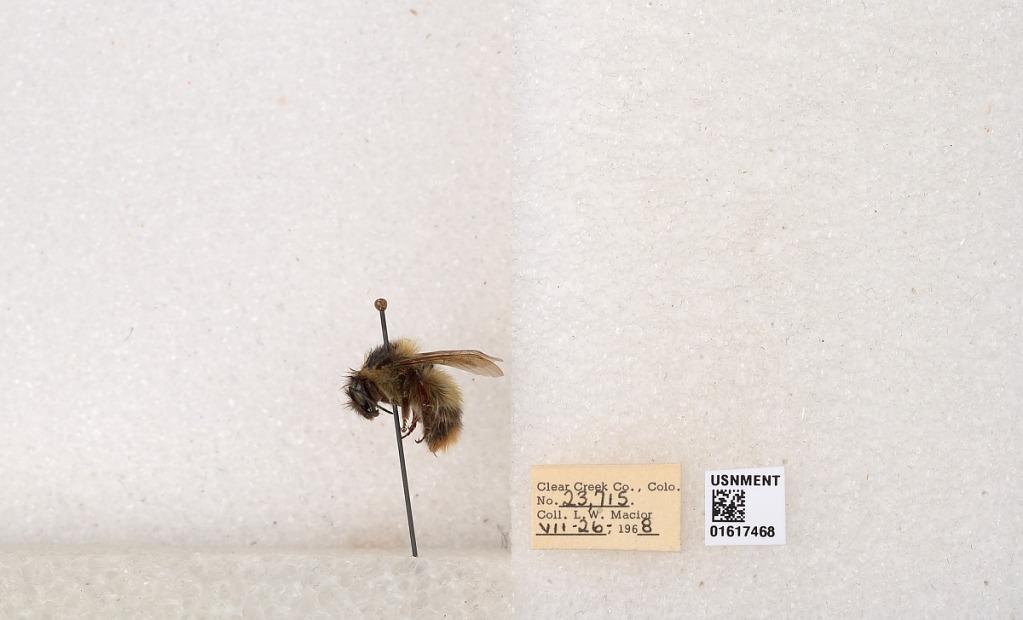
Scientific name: Bombus kirbyellus
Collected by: L. Macior
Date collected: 1968-7-26
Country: United States
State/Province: Colorado
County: Clear Creek
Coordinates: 39.6891, -105.644